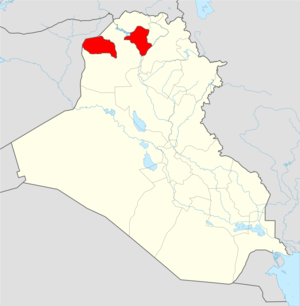
Ézidxan est le nom des zones de peuplement des Yézidis.